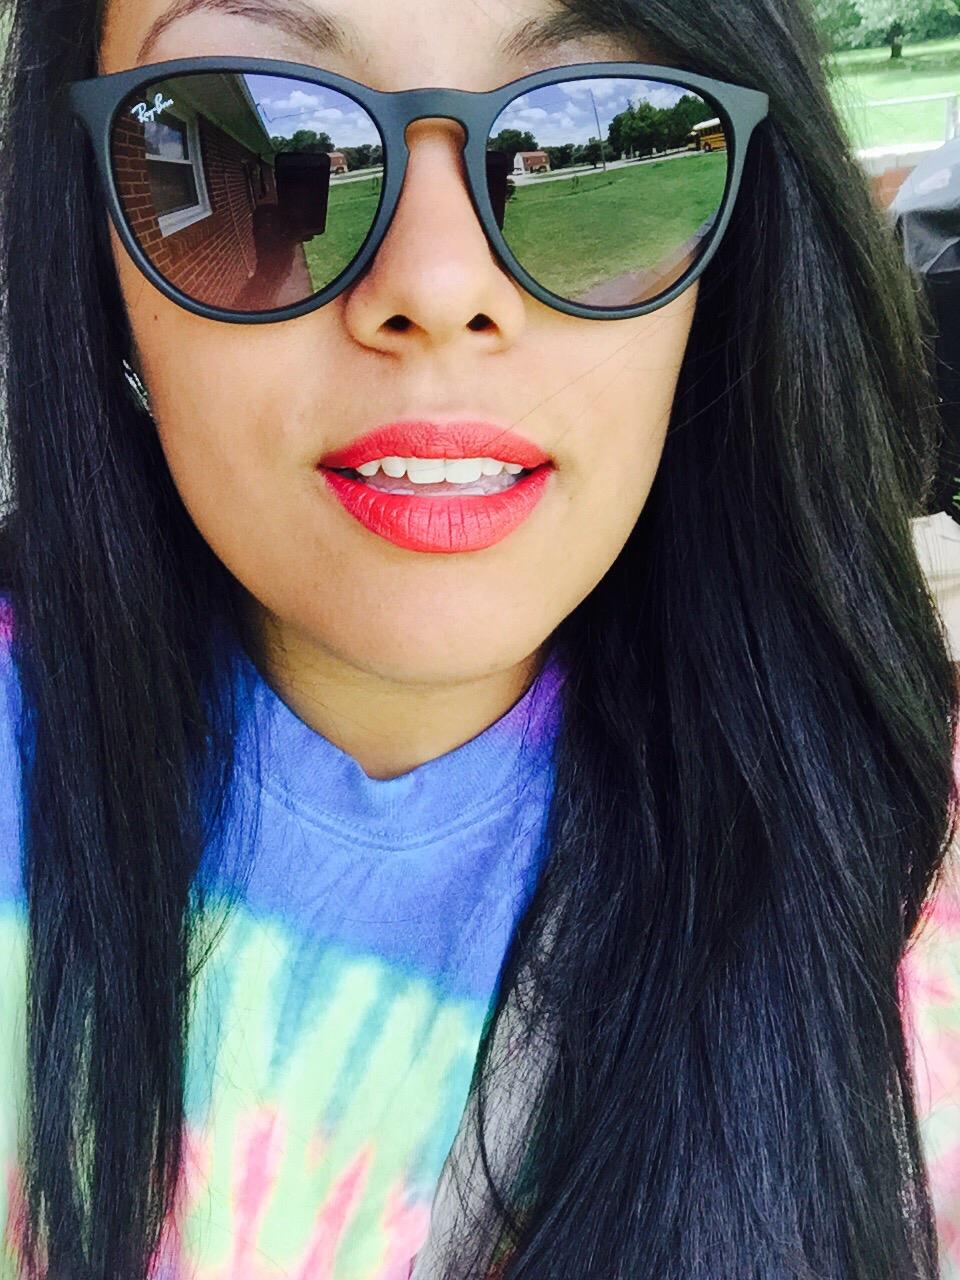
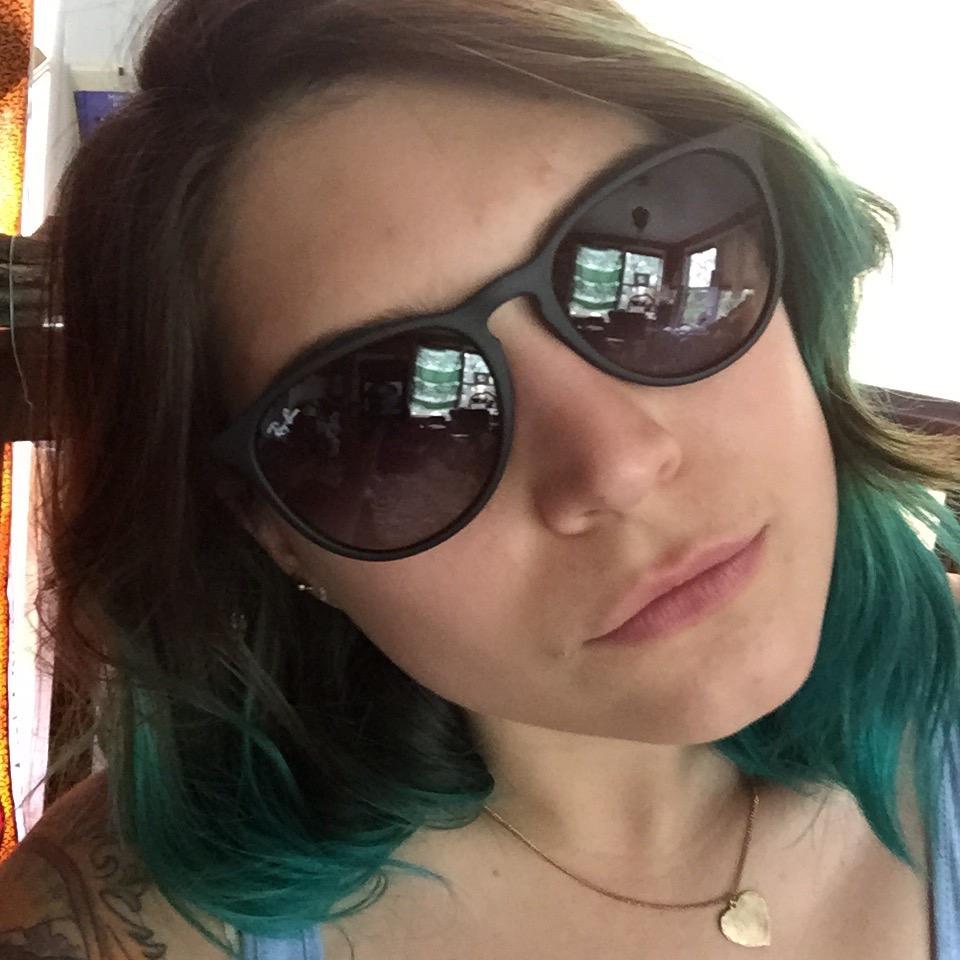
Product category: accessories_sunglasses
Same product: yes